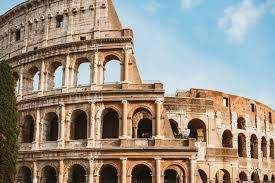
Landmark: Roman Colosseum